Fighting in ice hockey

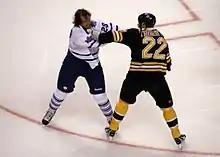
Toronto Maple Leafs' Colton Orr fighting with Boston Bruins' Shawn Thornton in October 2011. Both players were enforcers for their respective teams.

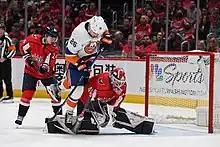
New York Islanders forward Oliver Wahlstrom jostle for position in front of the net against Washington Capitals' goalie Vítek Vaněček. Fights may occur to protect "defenceless" goalies.

In Division I and Division III National Collegiate Athletic Association (NCAA) hockey, the fighters are given a Game Disqualification, which is an ejection from the game and a suspension for as many games as the player has accrued Game Disqualifications during the course of a season. For example, if a player engages in a fight having already received a Game Disqualification earlier in the season, he is ejected from that game and suspended for his team's next two games. This automatic suspension has made fighting in college hockey relatively rare.